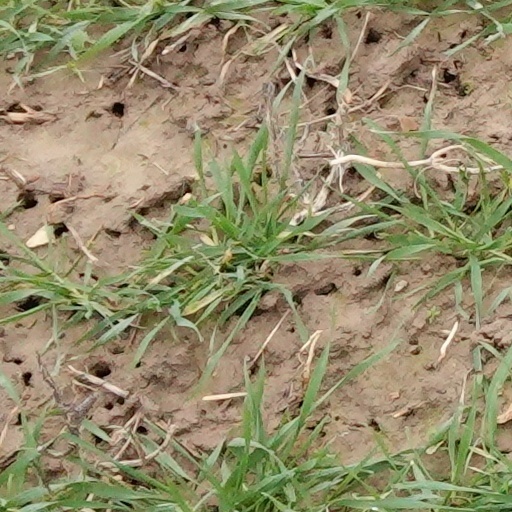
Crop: wheat